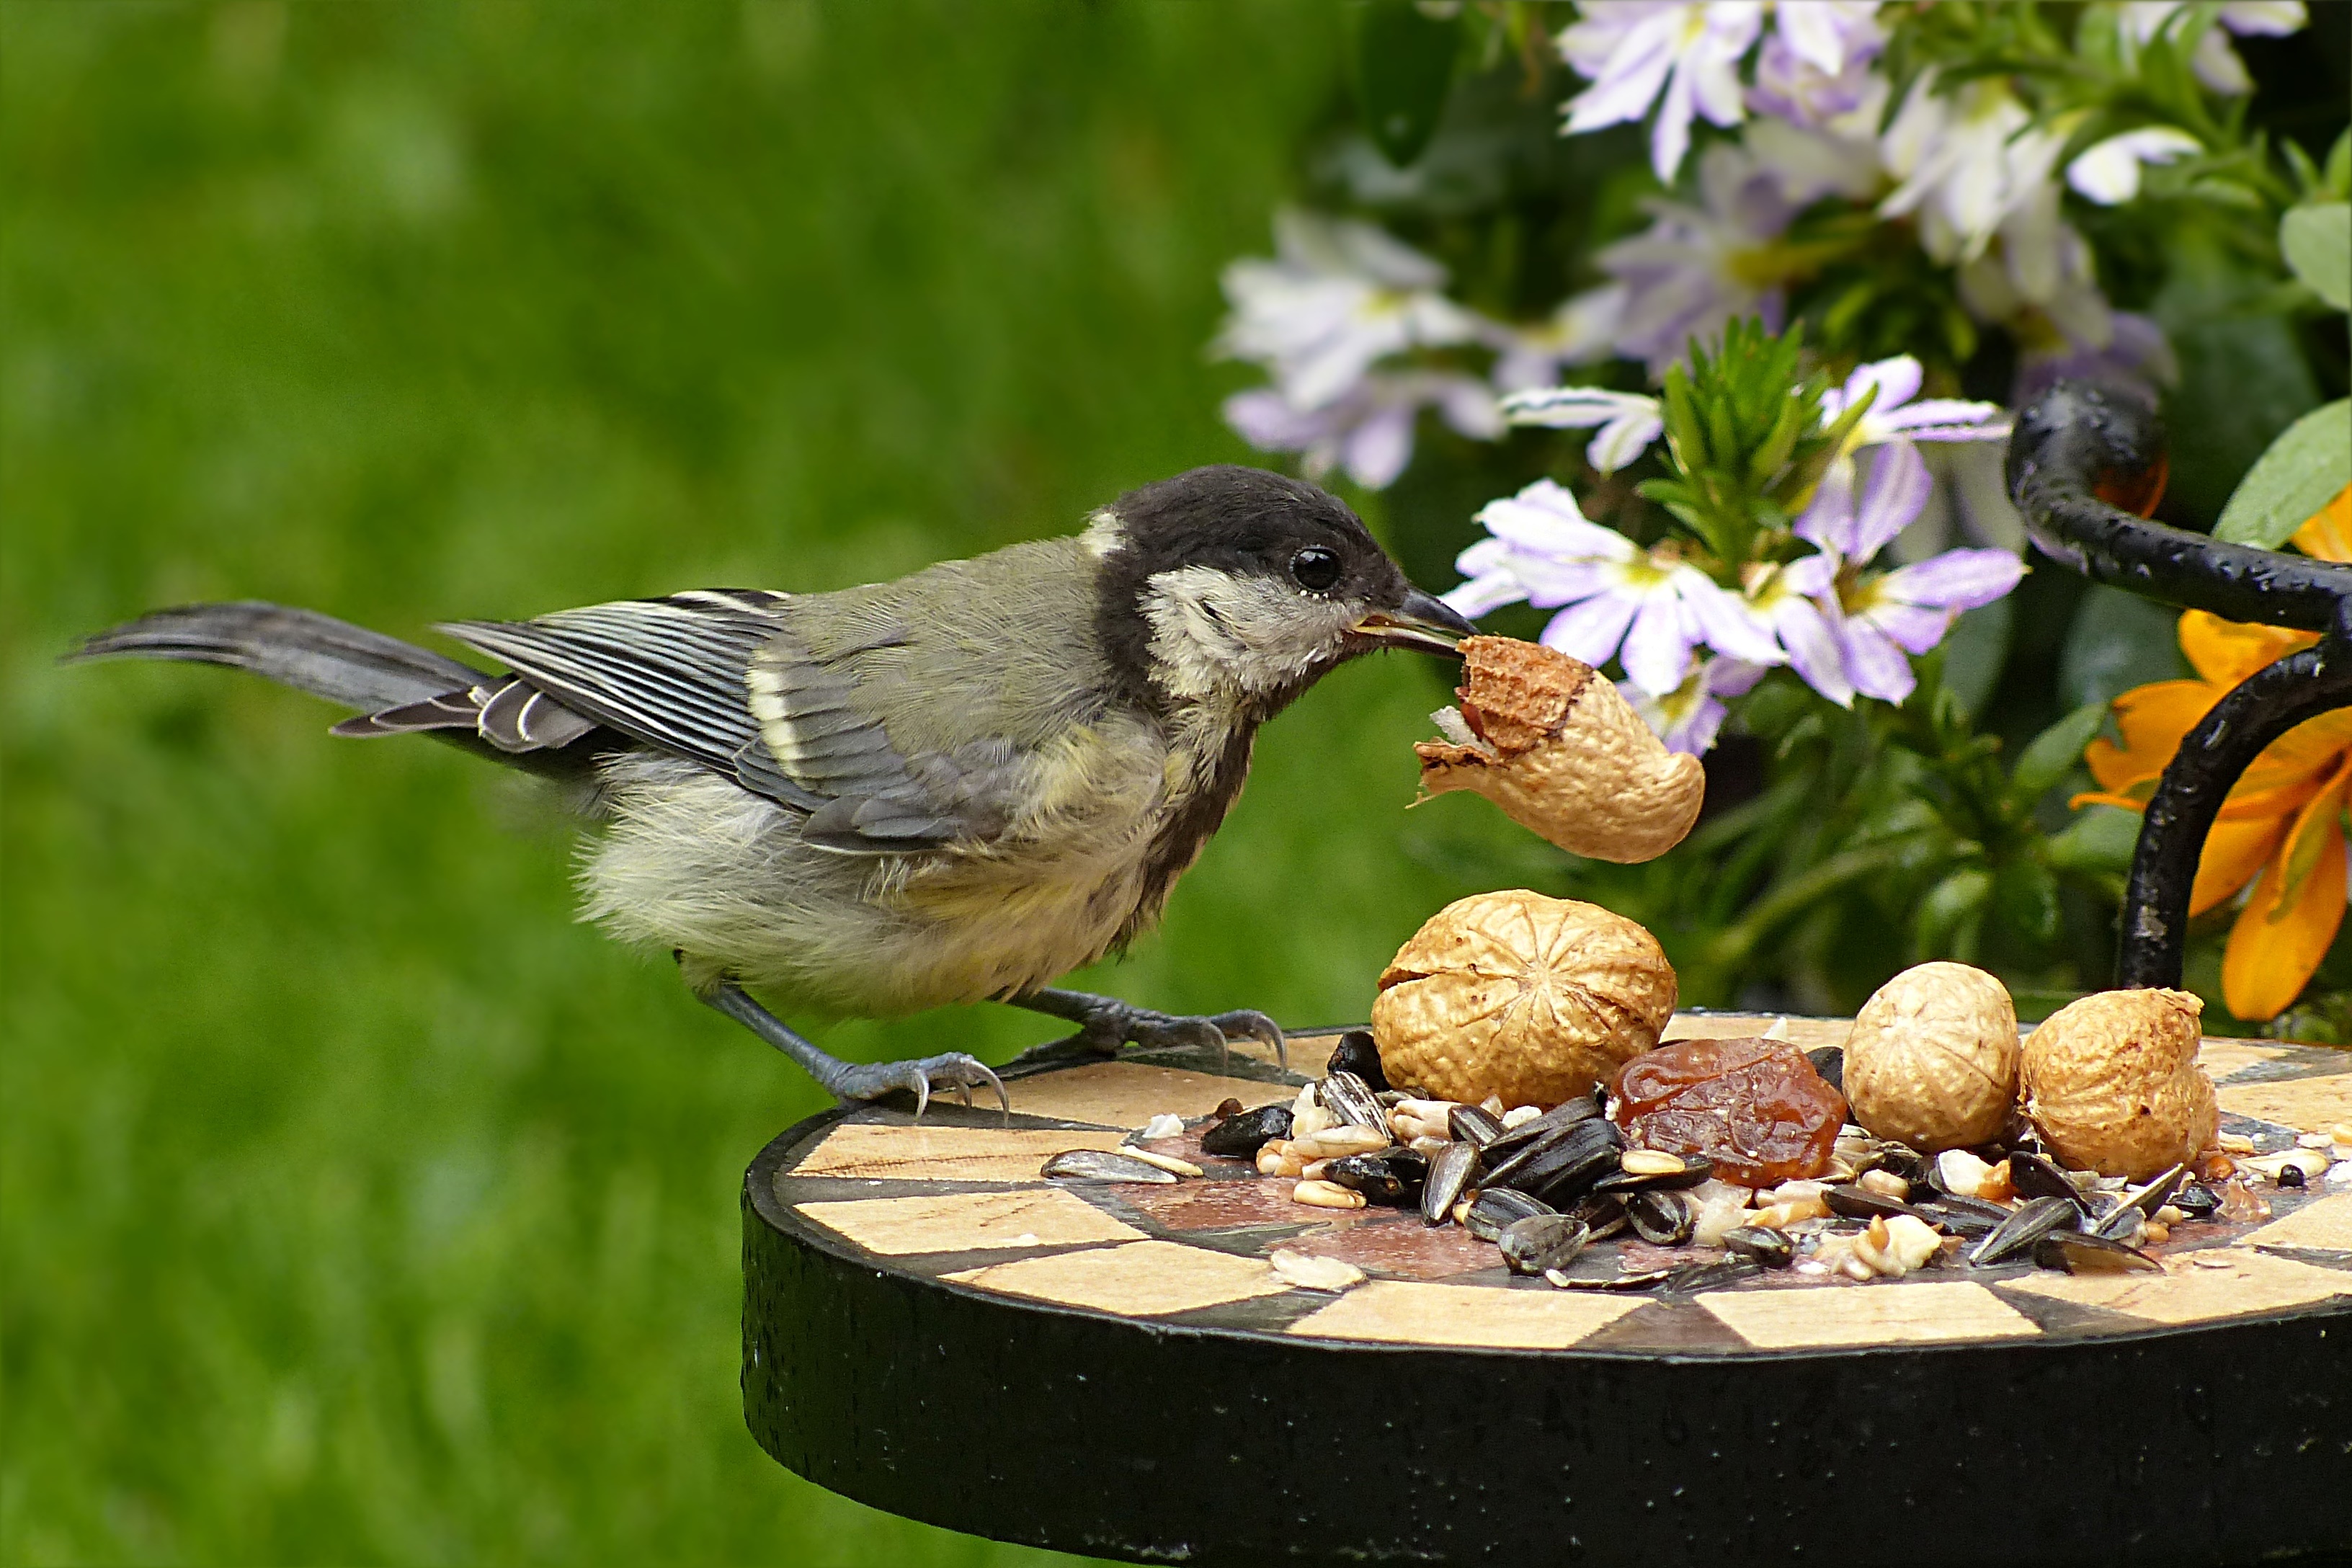
branch, bird, wildlife, young, garden, fauna, vertebrate, sparrow, finch, tit, foraging, chickadee, brambling, peanut, parus major, house sparrow, perching bird, emberizidae